Marietta Brew Appiah-Oppong

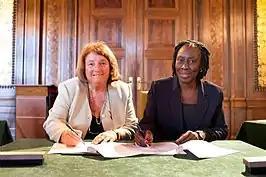
Marietta Brew Appiah-Oppong and Ambassador Susana Ruiz Cerutti from Argentina.

In June 2018, she was appointed to serve a 3-year term on the International Chamber of Commerce's Court of Arbitration for a three-year stint spanning 1 July 2018 – 30 June 2021. The decision to appoint her was taken on 21 June 2018, at the ICC's World Council Meeting in Paris.